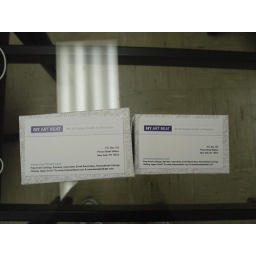
just some blank cards &amp;quot;joe&amp;quot; topped the already decent bargain with. two glass tables in a row!